Breit

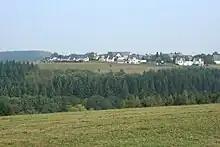
Breit

Breit is an "Ortsgemeinde" – a municipality belonging to a "Verbandsgemeinde", a kind of collective municipality – in the Bernkastel-Wittlich district in Rhineland-Palatinate, Germany.